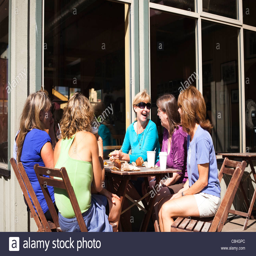
women sit around a table laughing over coffee in front of a cafe